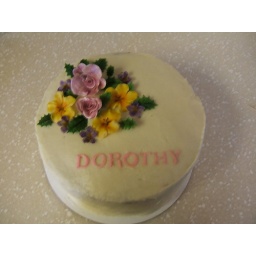
Iced in white buttercream with flowers of gumpaste and letters of fondant.